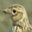
Label: bird